John Savage (soldier)

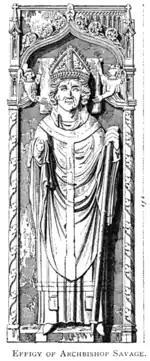
An effigy of Archbishop Thomas Savage, brother of Sir John Savage

During the course of the battle, Savage is said to have personally slain the Duke of Norfolk in single combat as the Duke was attempting to flee, as well as taking his son, the Earl of Surrey, into custody. This is described in the "Ballad of Lady Bessy":